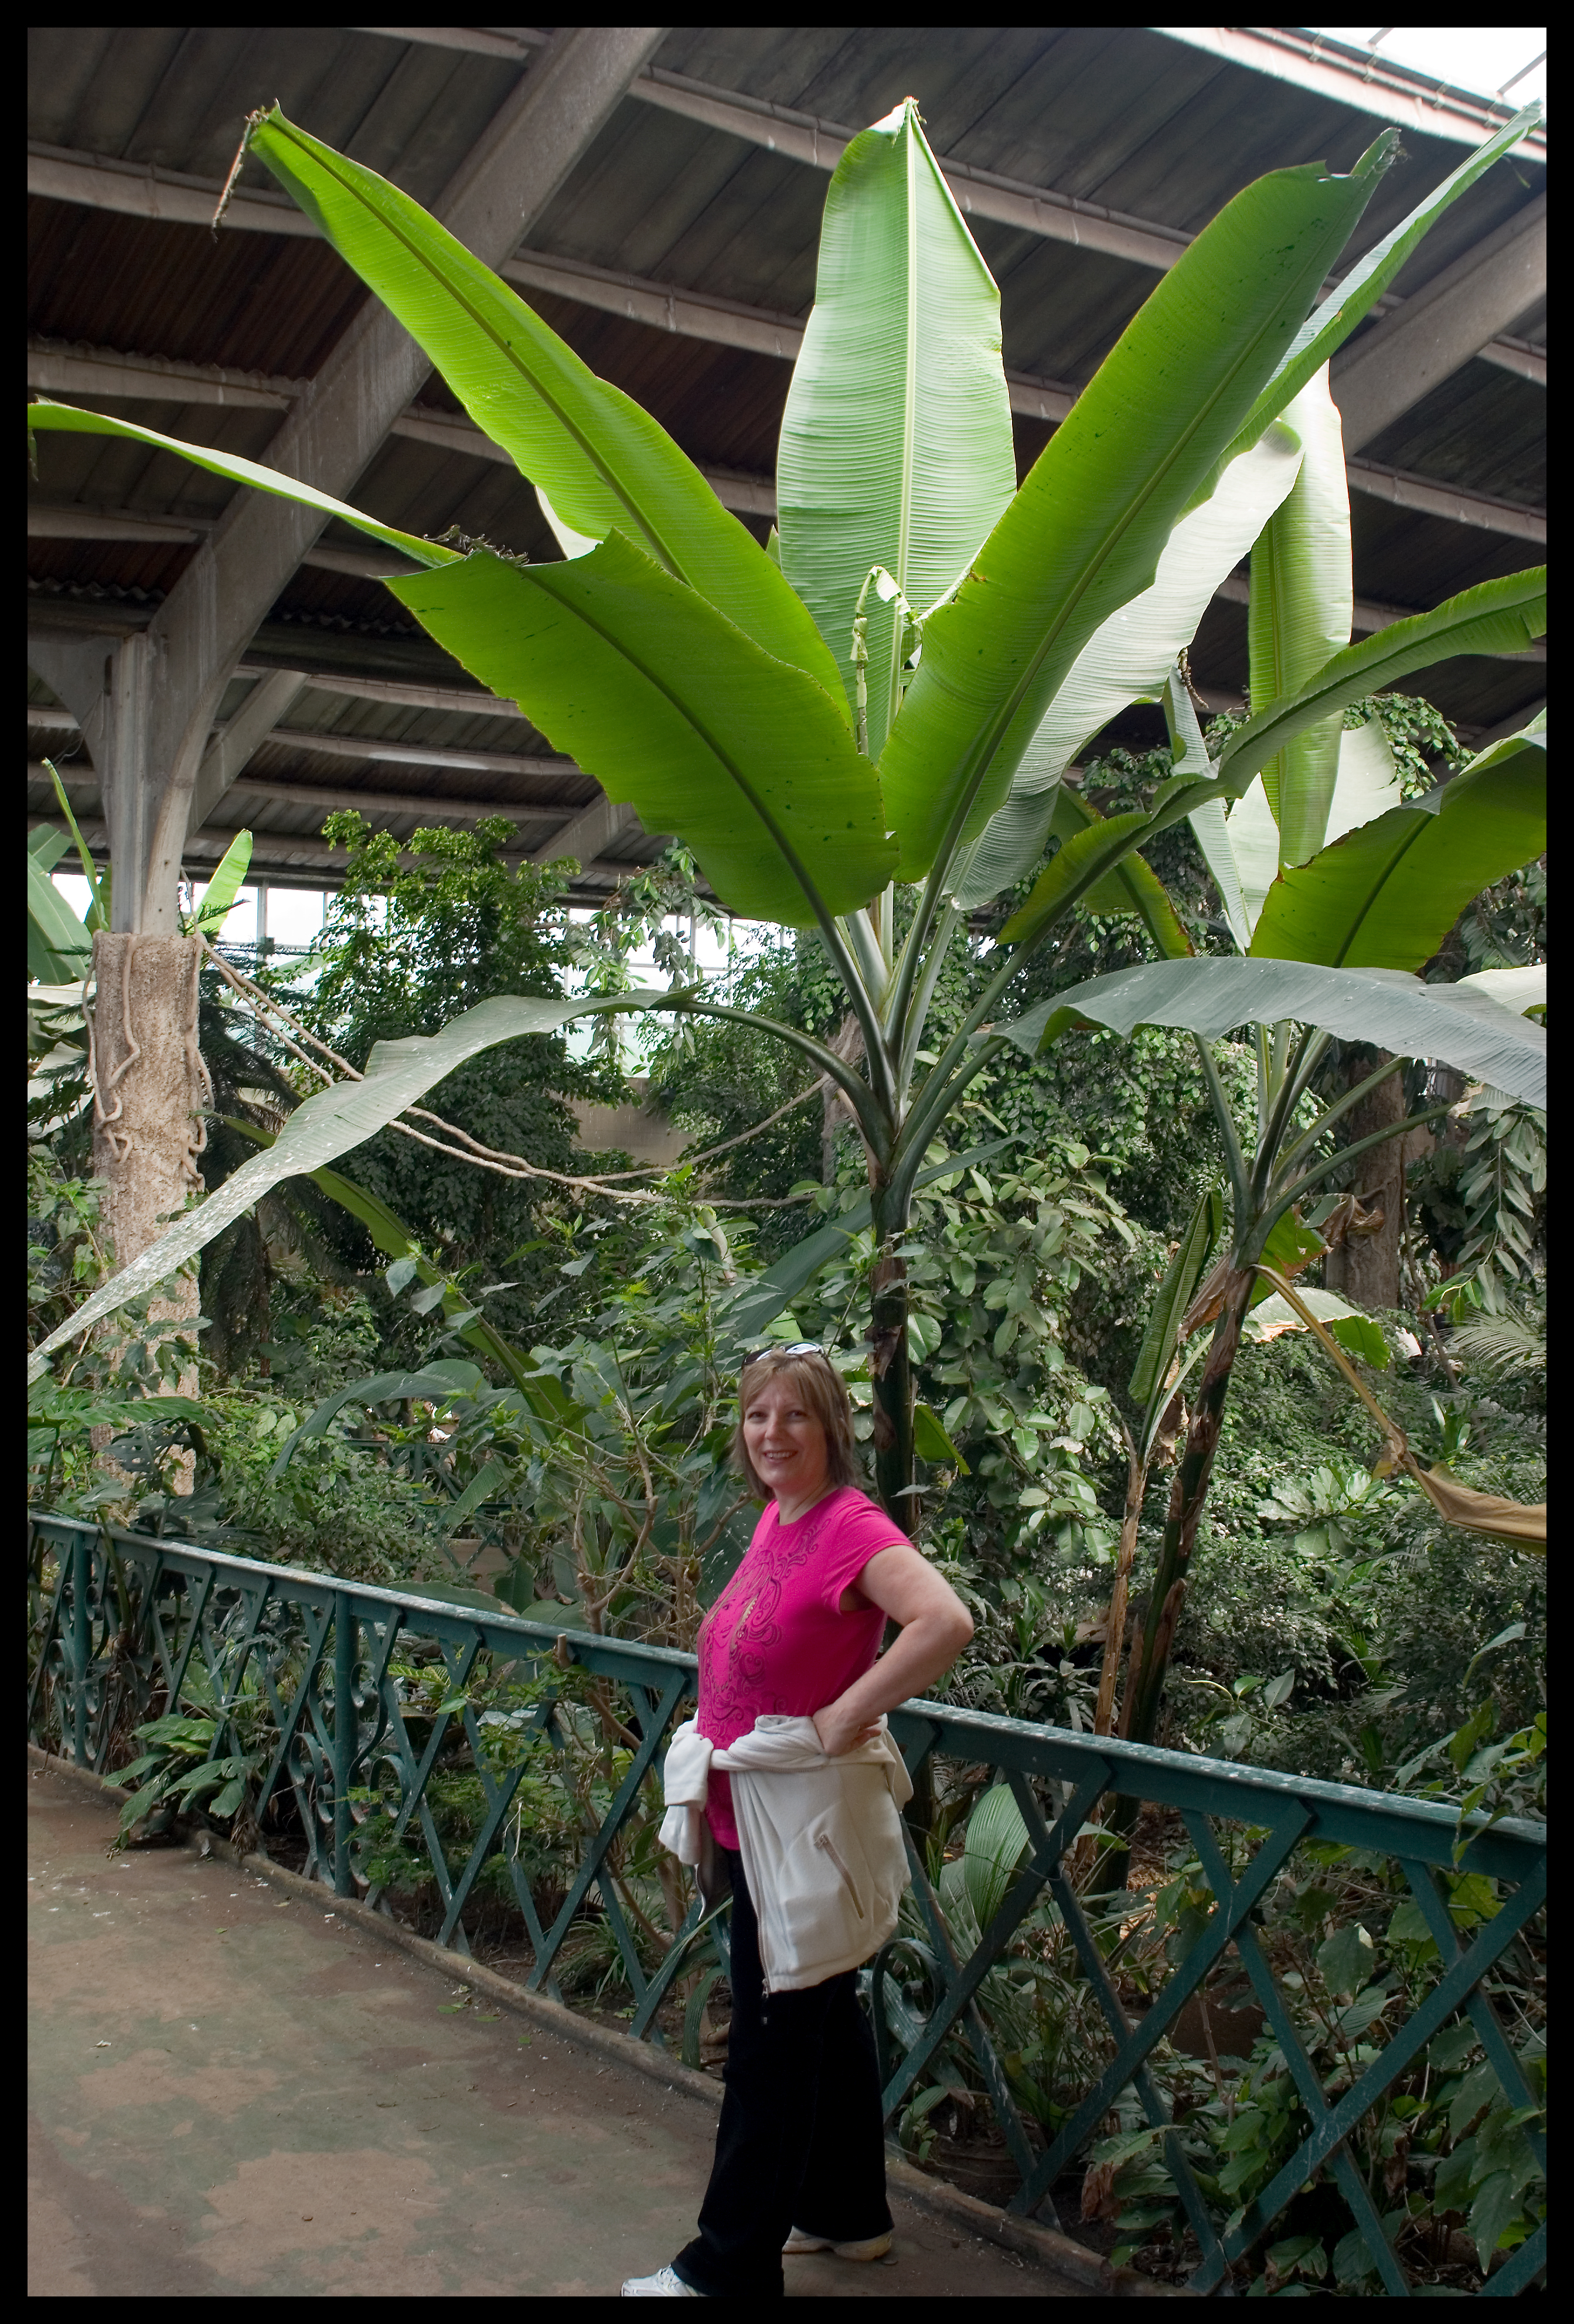
tree, plant, leaf, flower, zoo, green, jungle, botany, garden, flora, chester, animals, flowering plant, woody plant, land plant, arecales, palm family